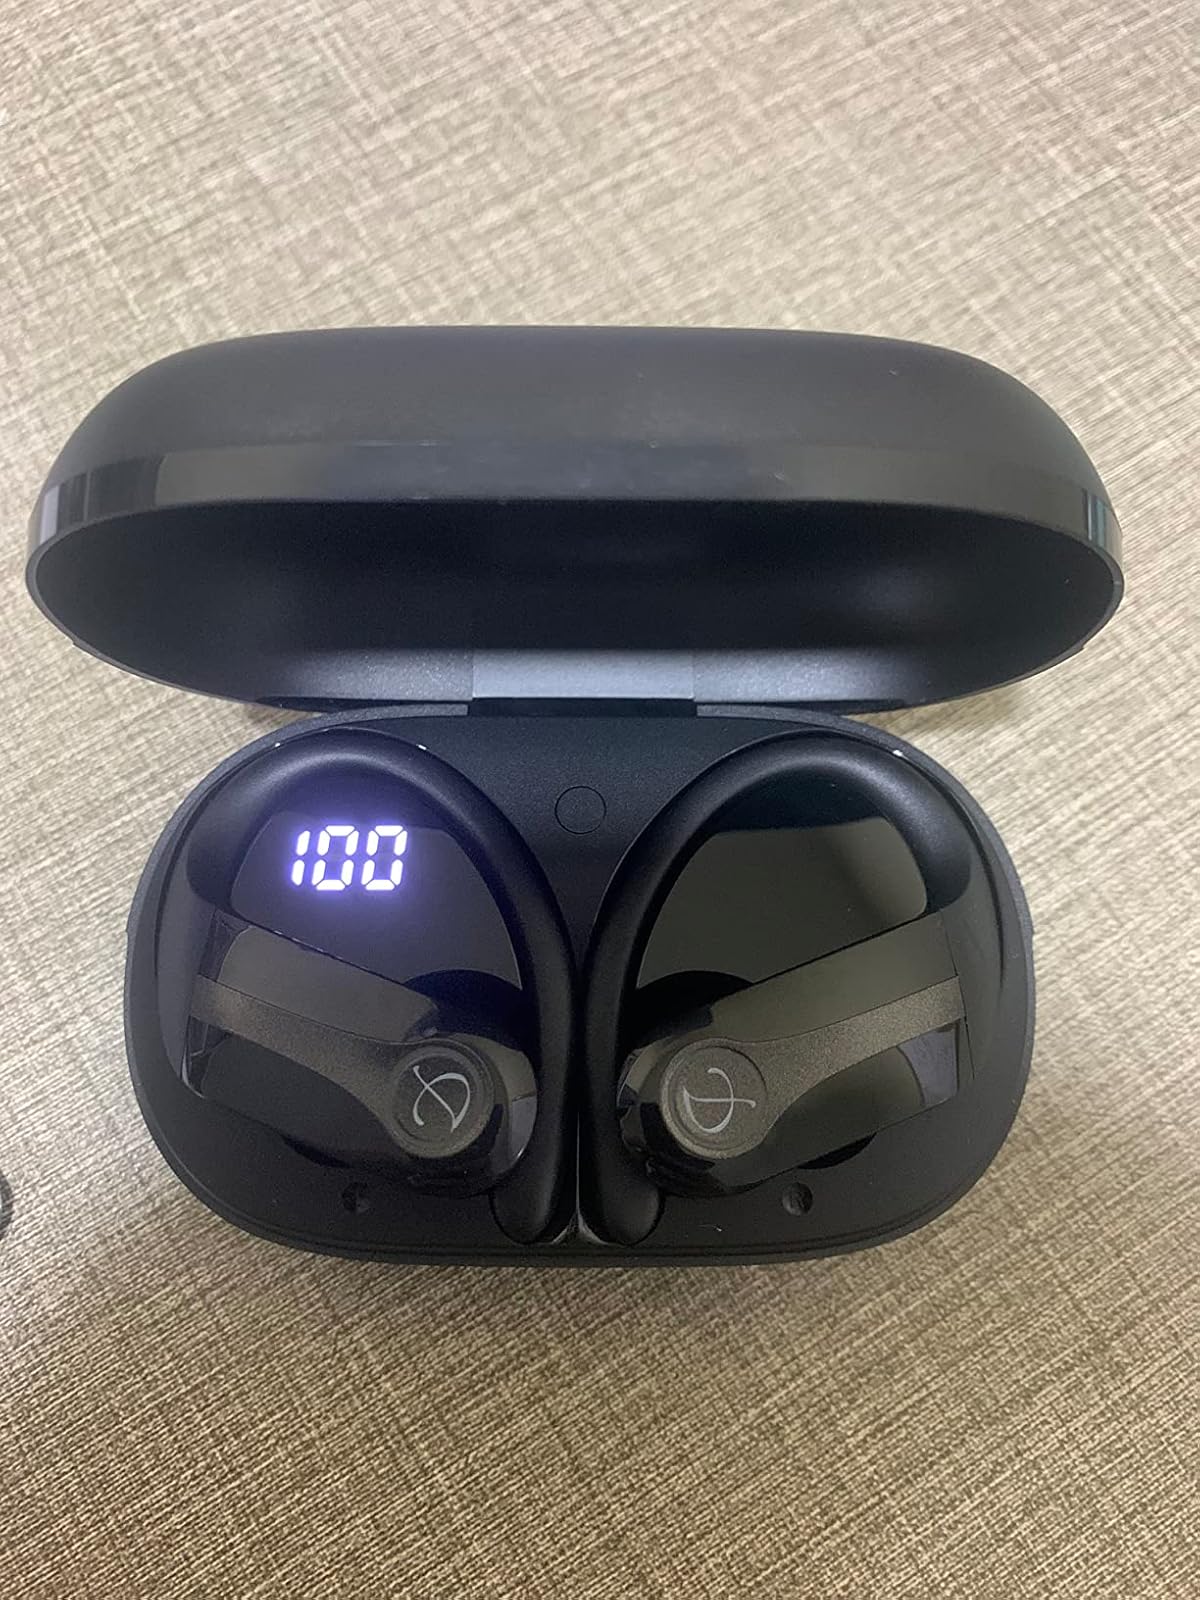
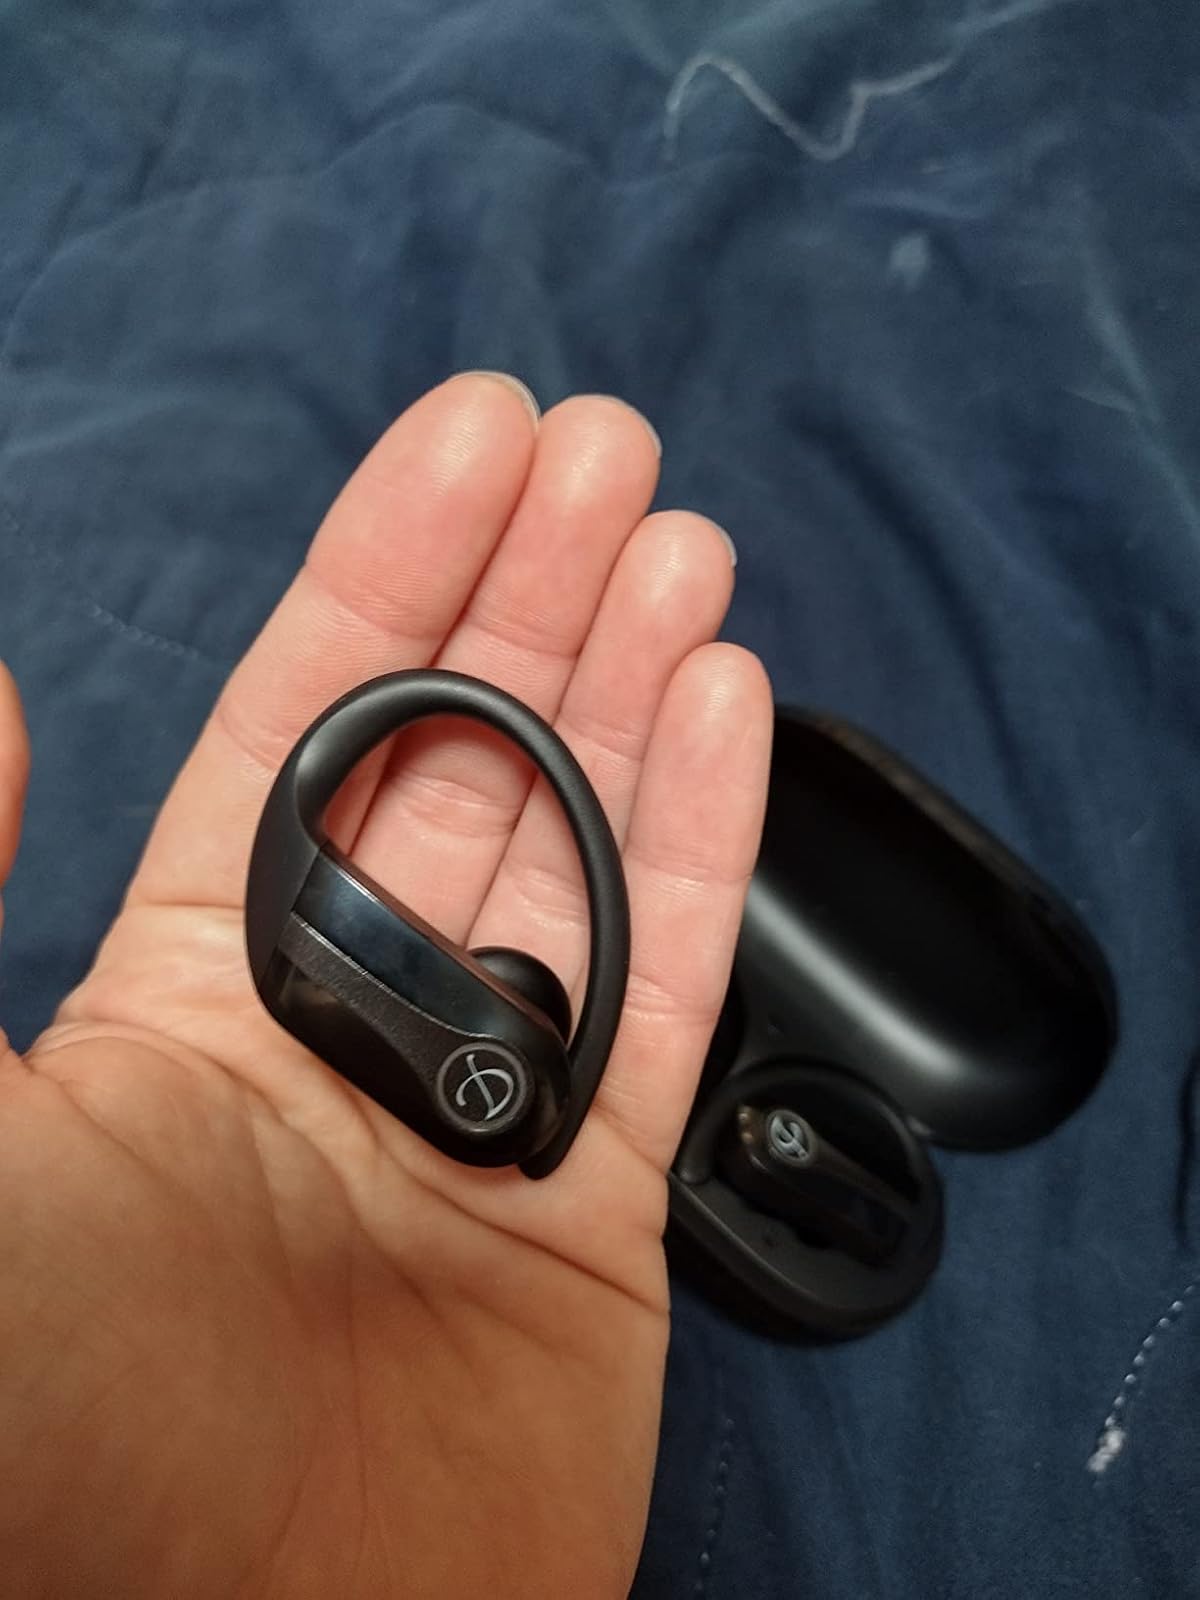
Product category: earbuds
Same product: yes